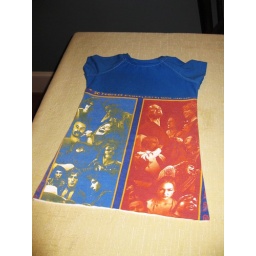
Retired my Woodstock shirt and made my first dress for Haley. Using the Sienna Pattern by Lil Blue Boo